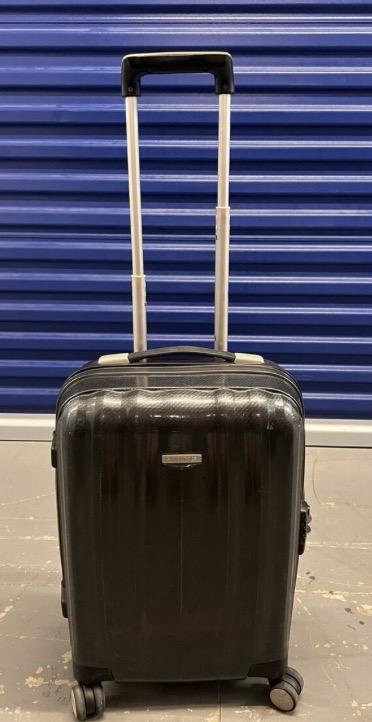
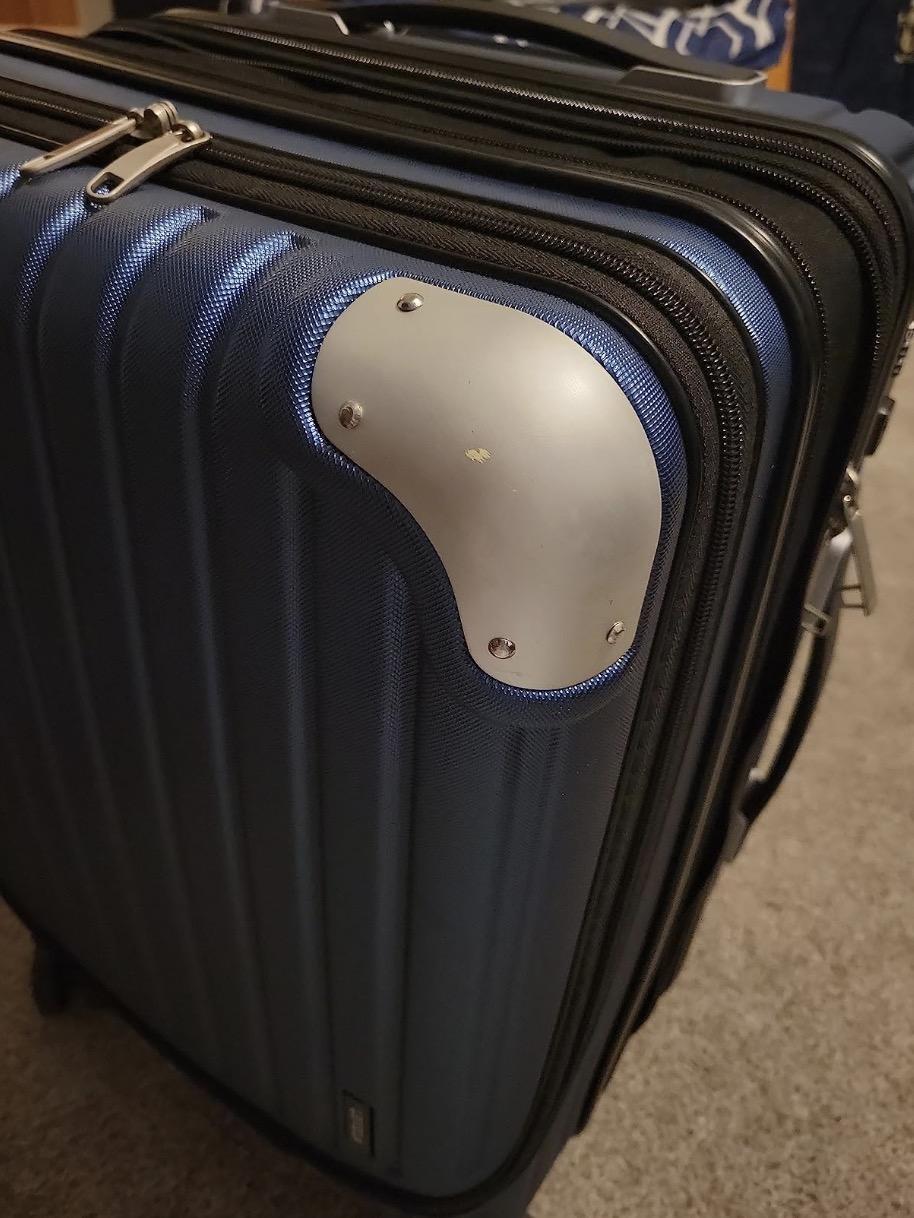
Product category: items_tea
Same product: no